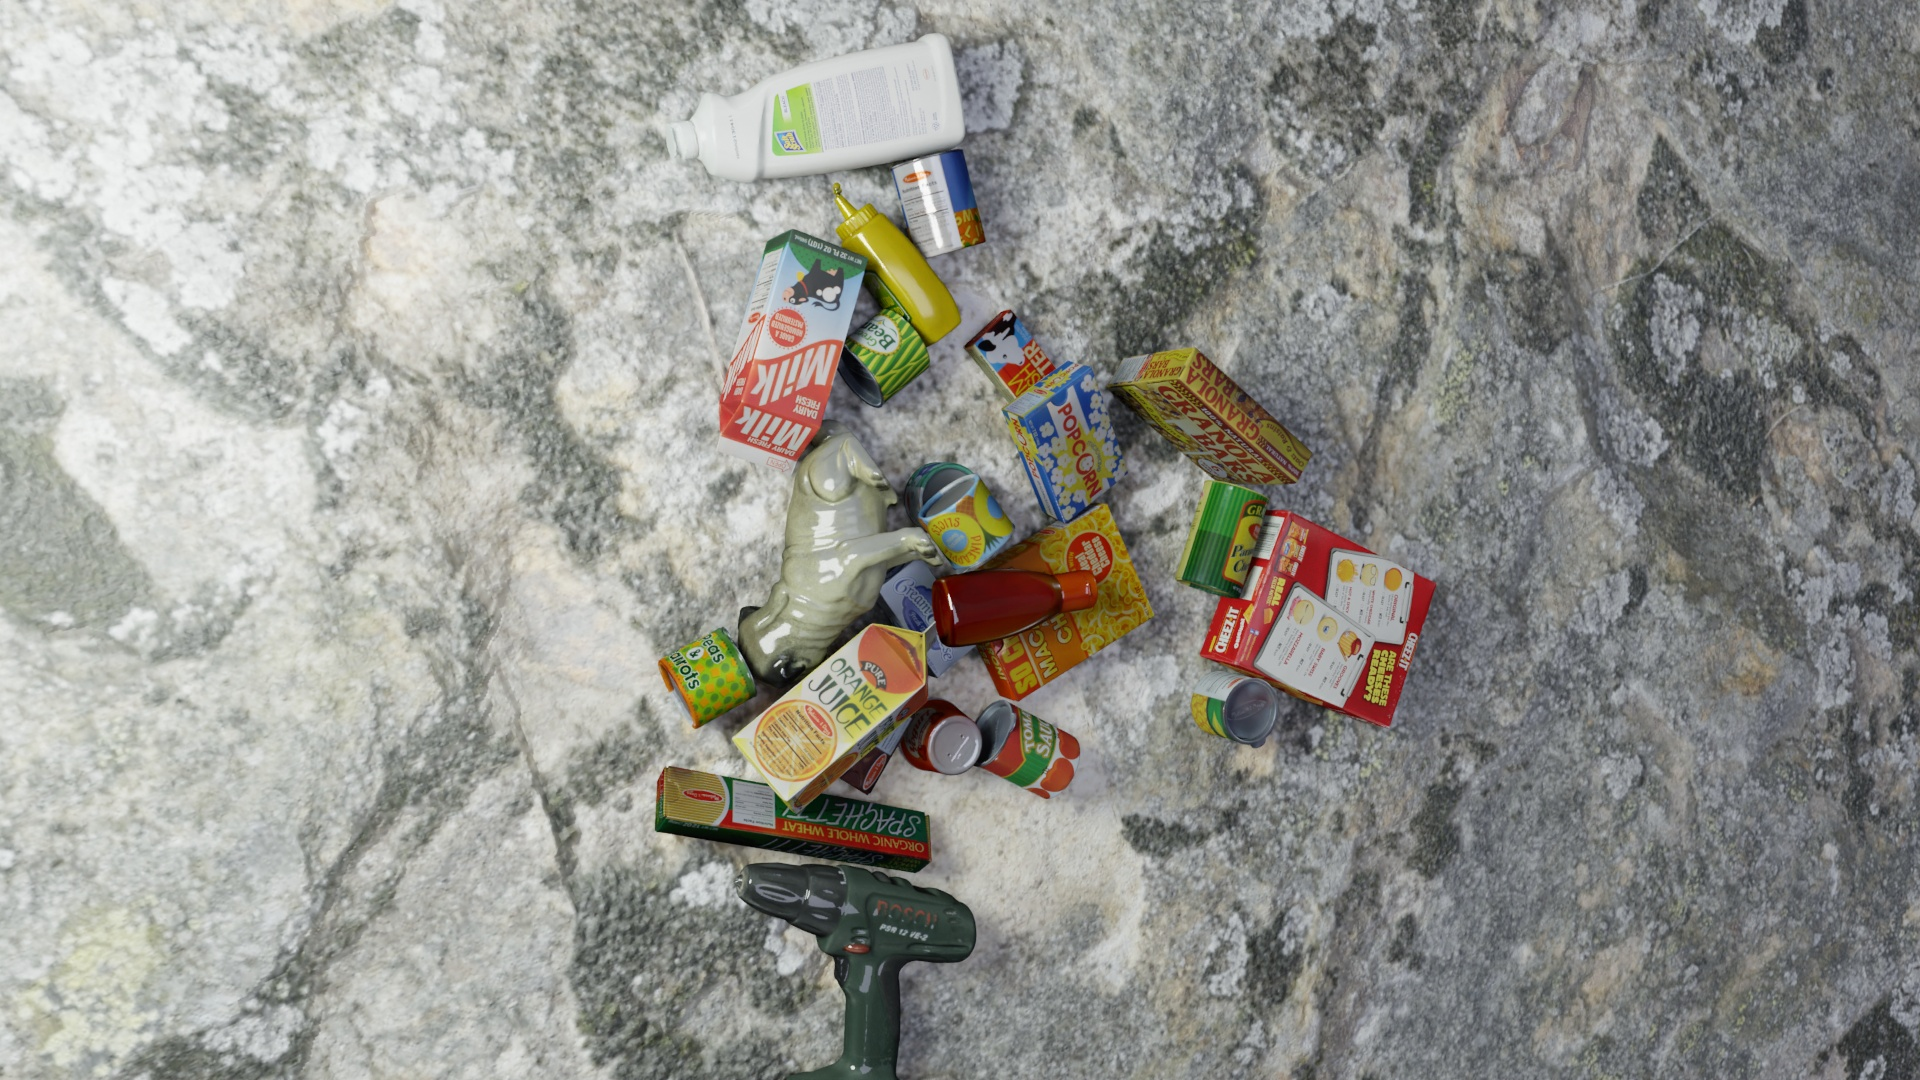
Question:
What are the eight normalized (x, y) image coordinates between 0 and 1 of the cuboid corners for the cylindrical can of green beans? Your answer should be a list of normalized (x, y) image coordinates between 0 and 1 with bottom face first then top face, all counter-clockwise.
Answer: [(0.488542, 0.350926), (0.478125, 0.296296), (0.452604, 0.27037), (0.464062, 0.325), (0.463542, 0.387963), (0.451562, 0.333333), (0.427083, 0.305556), (0.439583, 0.359259)]